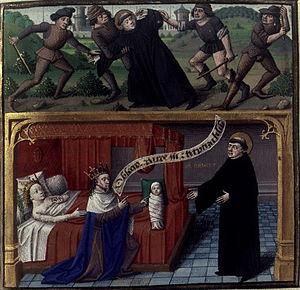
Saint Amand et Dagobert Ier. Vincentius Bellovacensis, speculum historiale (traduite par Jean De Vignay), 1463. Paris.
Dagobert Iᵉʳ, né vers 602/605, mort le 19 janvier 638 ou 639, est un roi des Francs de la dynastie mérovingienne. Fils de Clotaire II, arrière-arrière-petit-fils de Clovis, il règne sur l'Austrasie de 623 à 632 et est roi des Francs de 629 à 639. Durant cette période, il a sa résidence le plus souvent autour de Paris, notamment à Clichy. Déjà affaibli sous Dagobert, le pouvoir monarchique passe entre les mains des maires du palais à partir de sa mort.